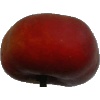
Label: Nectarine Flat 1